Mount Vernon Cemetery (Philadelphia)

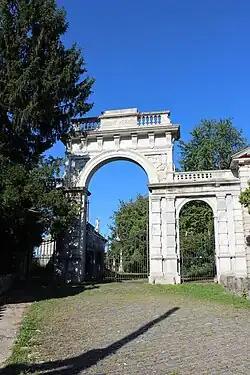
Mount Vernon Cemetery Gatehouse

Mount Vernon Cemetery is a historic rural cemetery located at 3499 West Lehigh Avenue in the East Falls neighborhood of Philadelphia, Pennsylvania. It was established in 1856, is 27 acres in size and contains approximately 33,000 graves. It was neglected for decades by an absentee landlord. No plots have been sold since 1968, it was not open to the public, many graves fell into disrepair and the cemetery became heavily overgrown. In 2021, a Philadelphia judge ordered the cemetery be placed in conservatorship due to neglect.